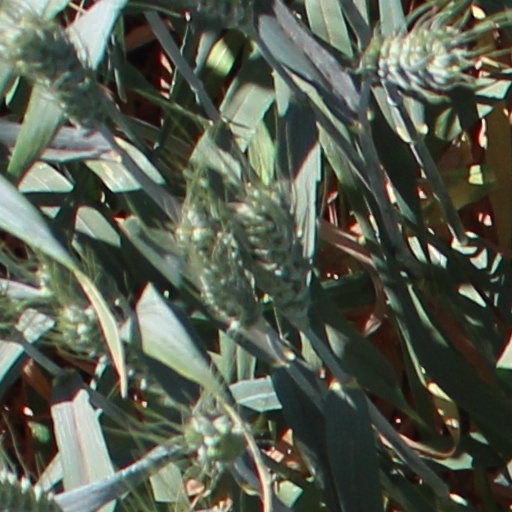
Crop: wheat